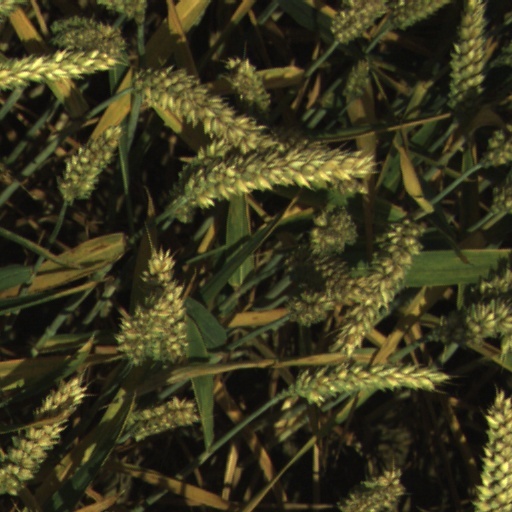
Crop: wheat